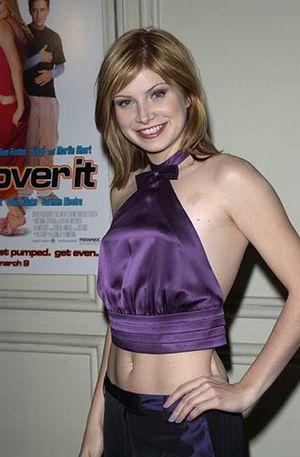
Vitamin C, de son vrai nom Colleen Ann Fitzpatrick, née le 20 juillet 1972, est une chanteuse et actrice américaine.